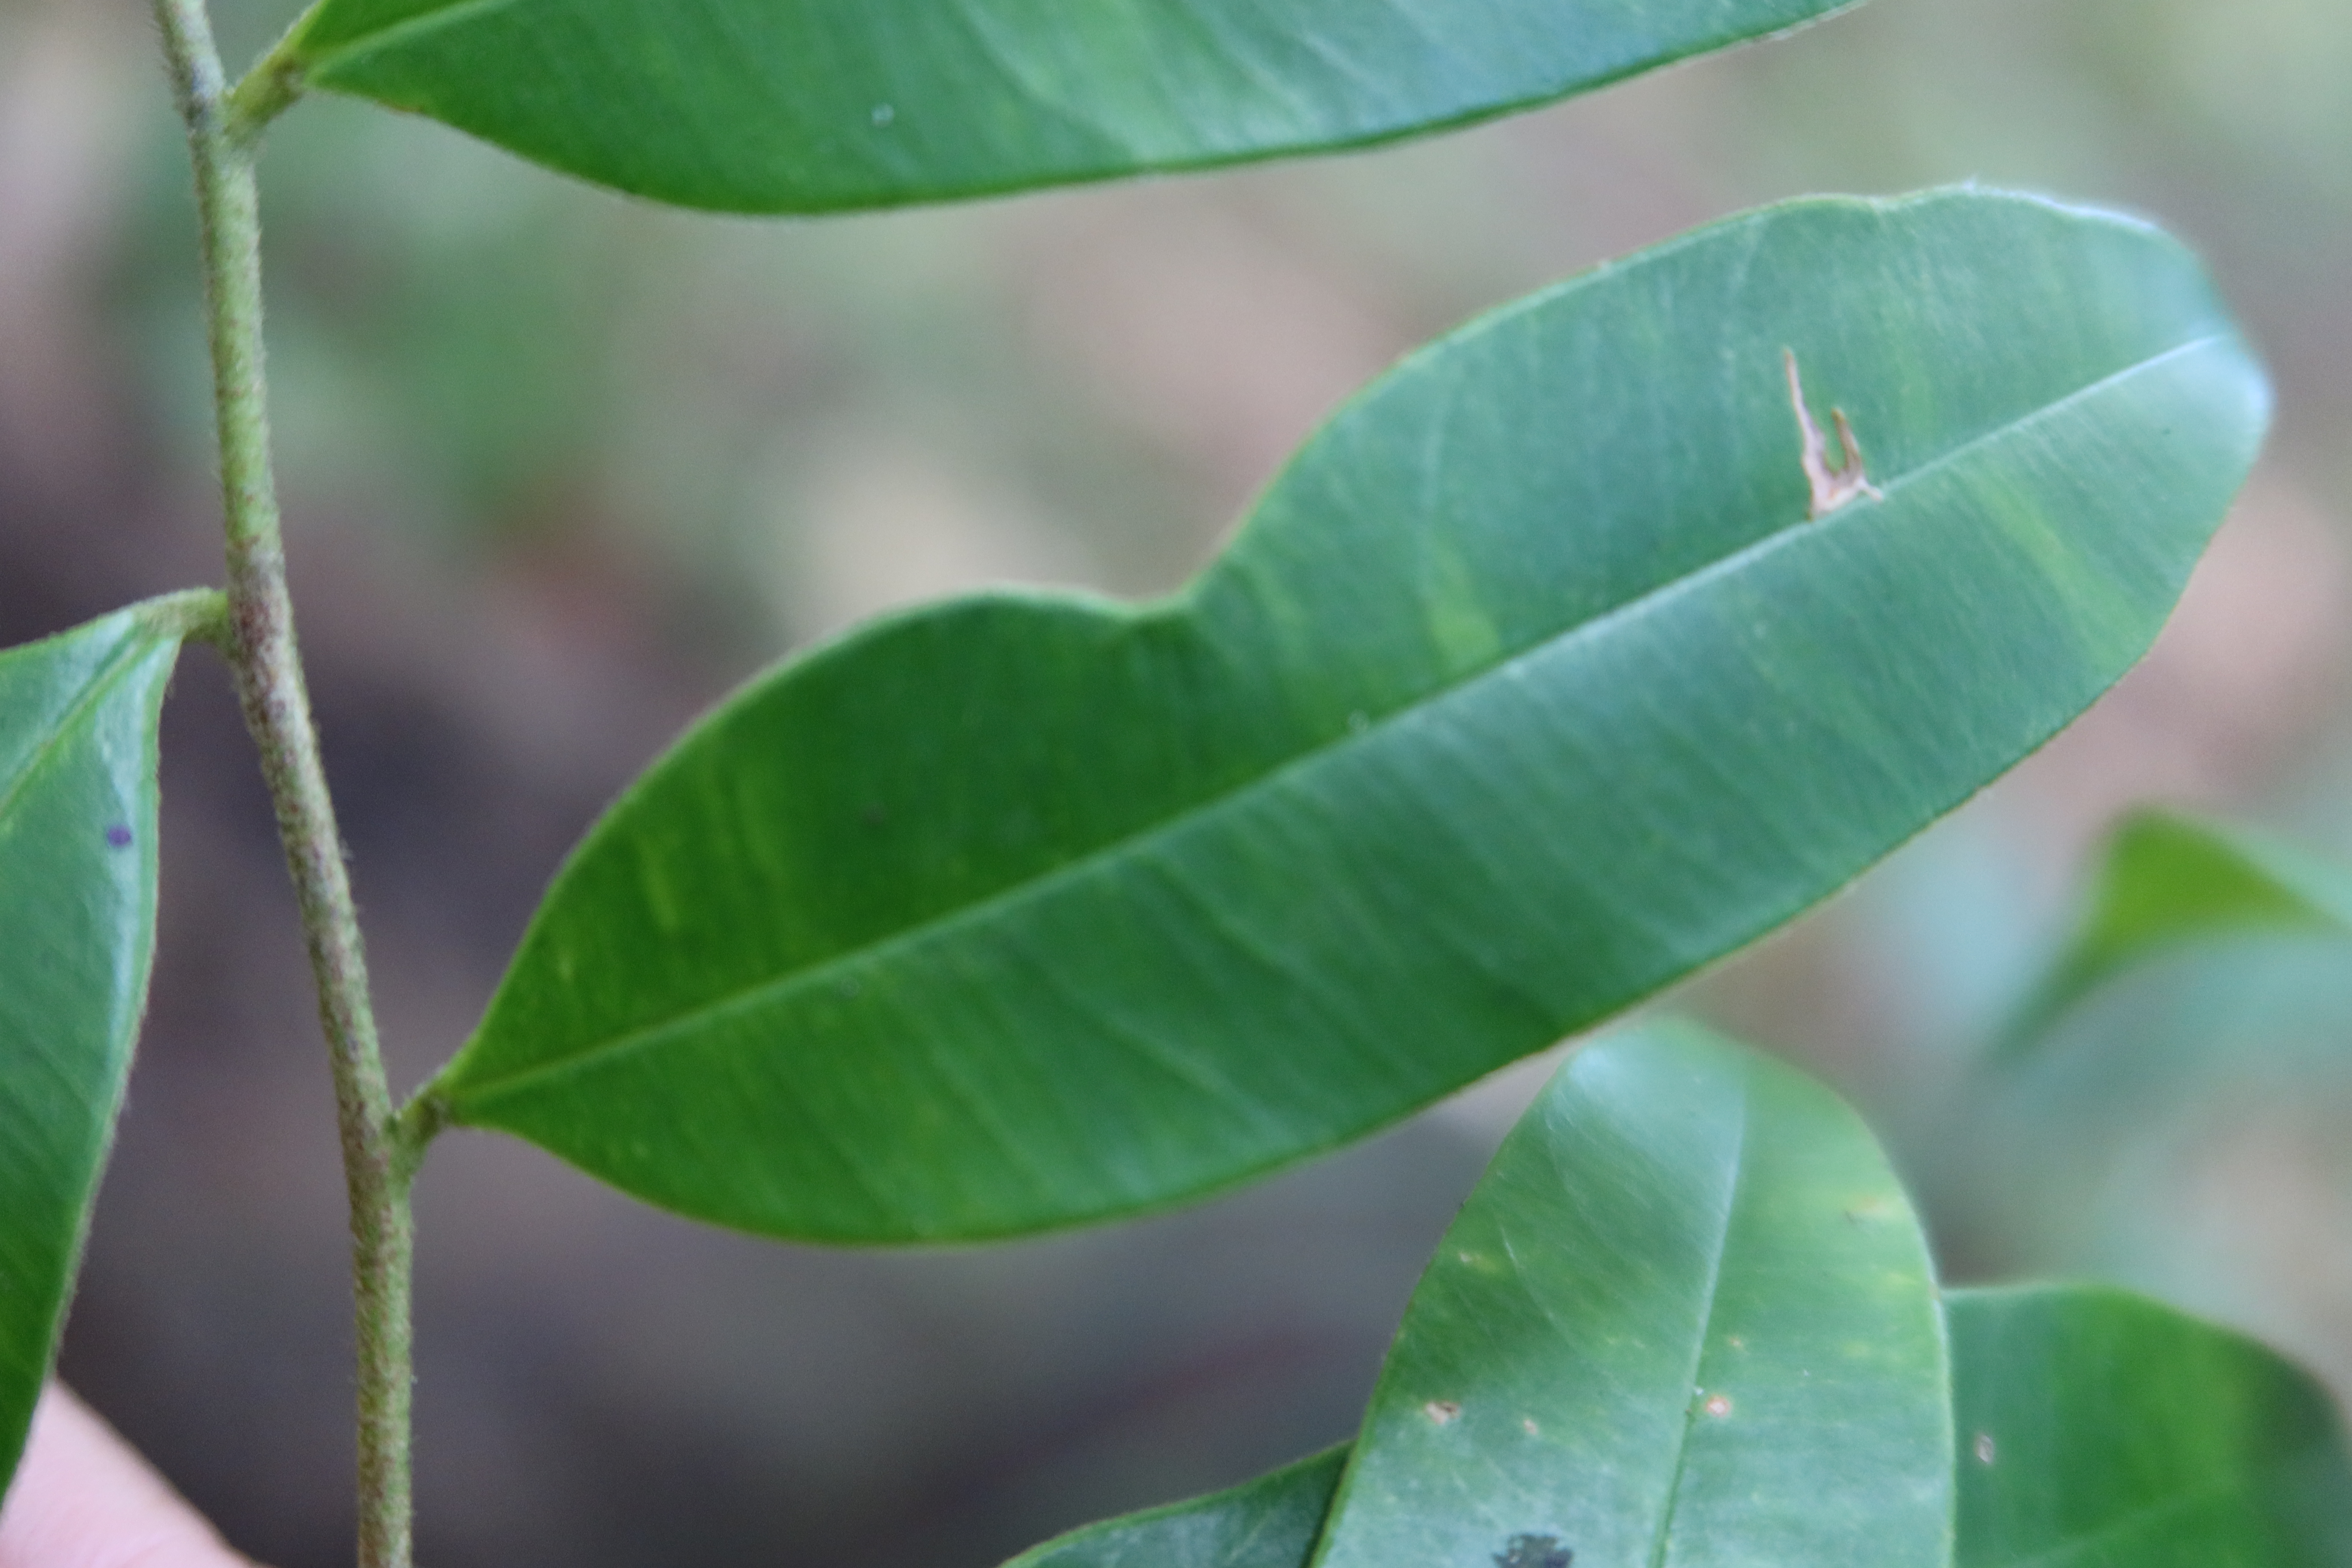
Label: Mosaic Viruses